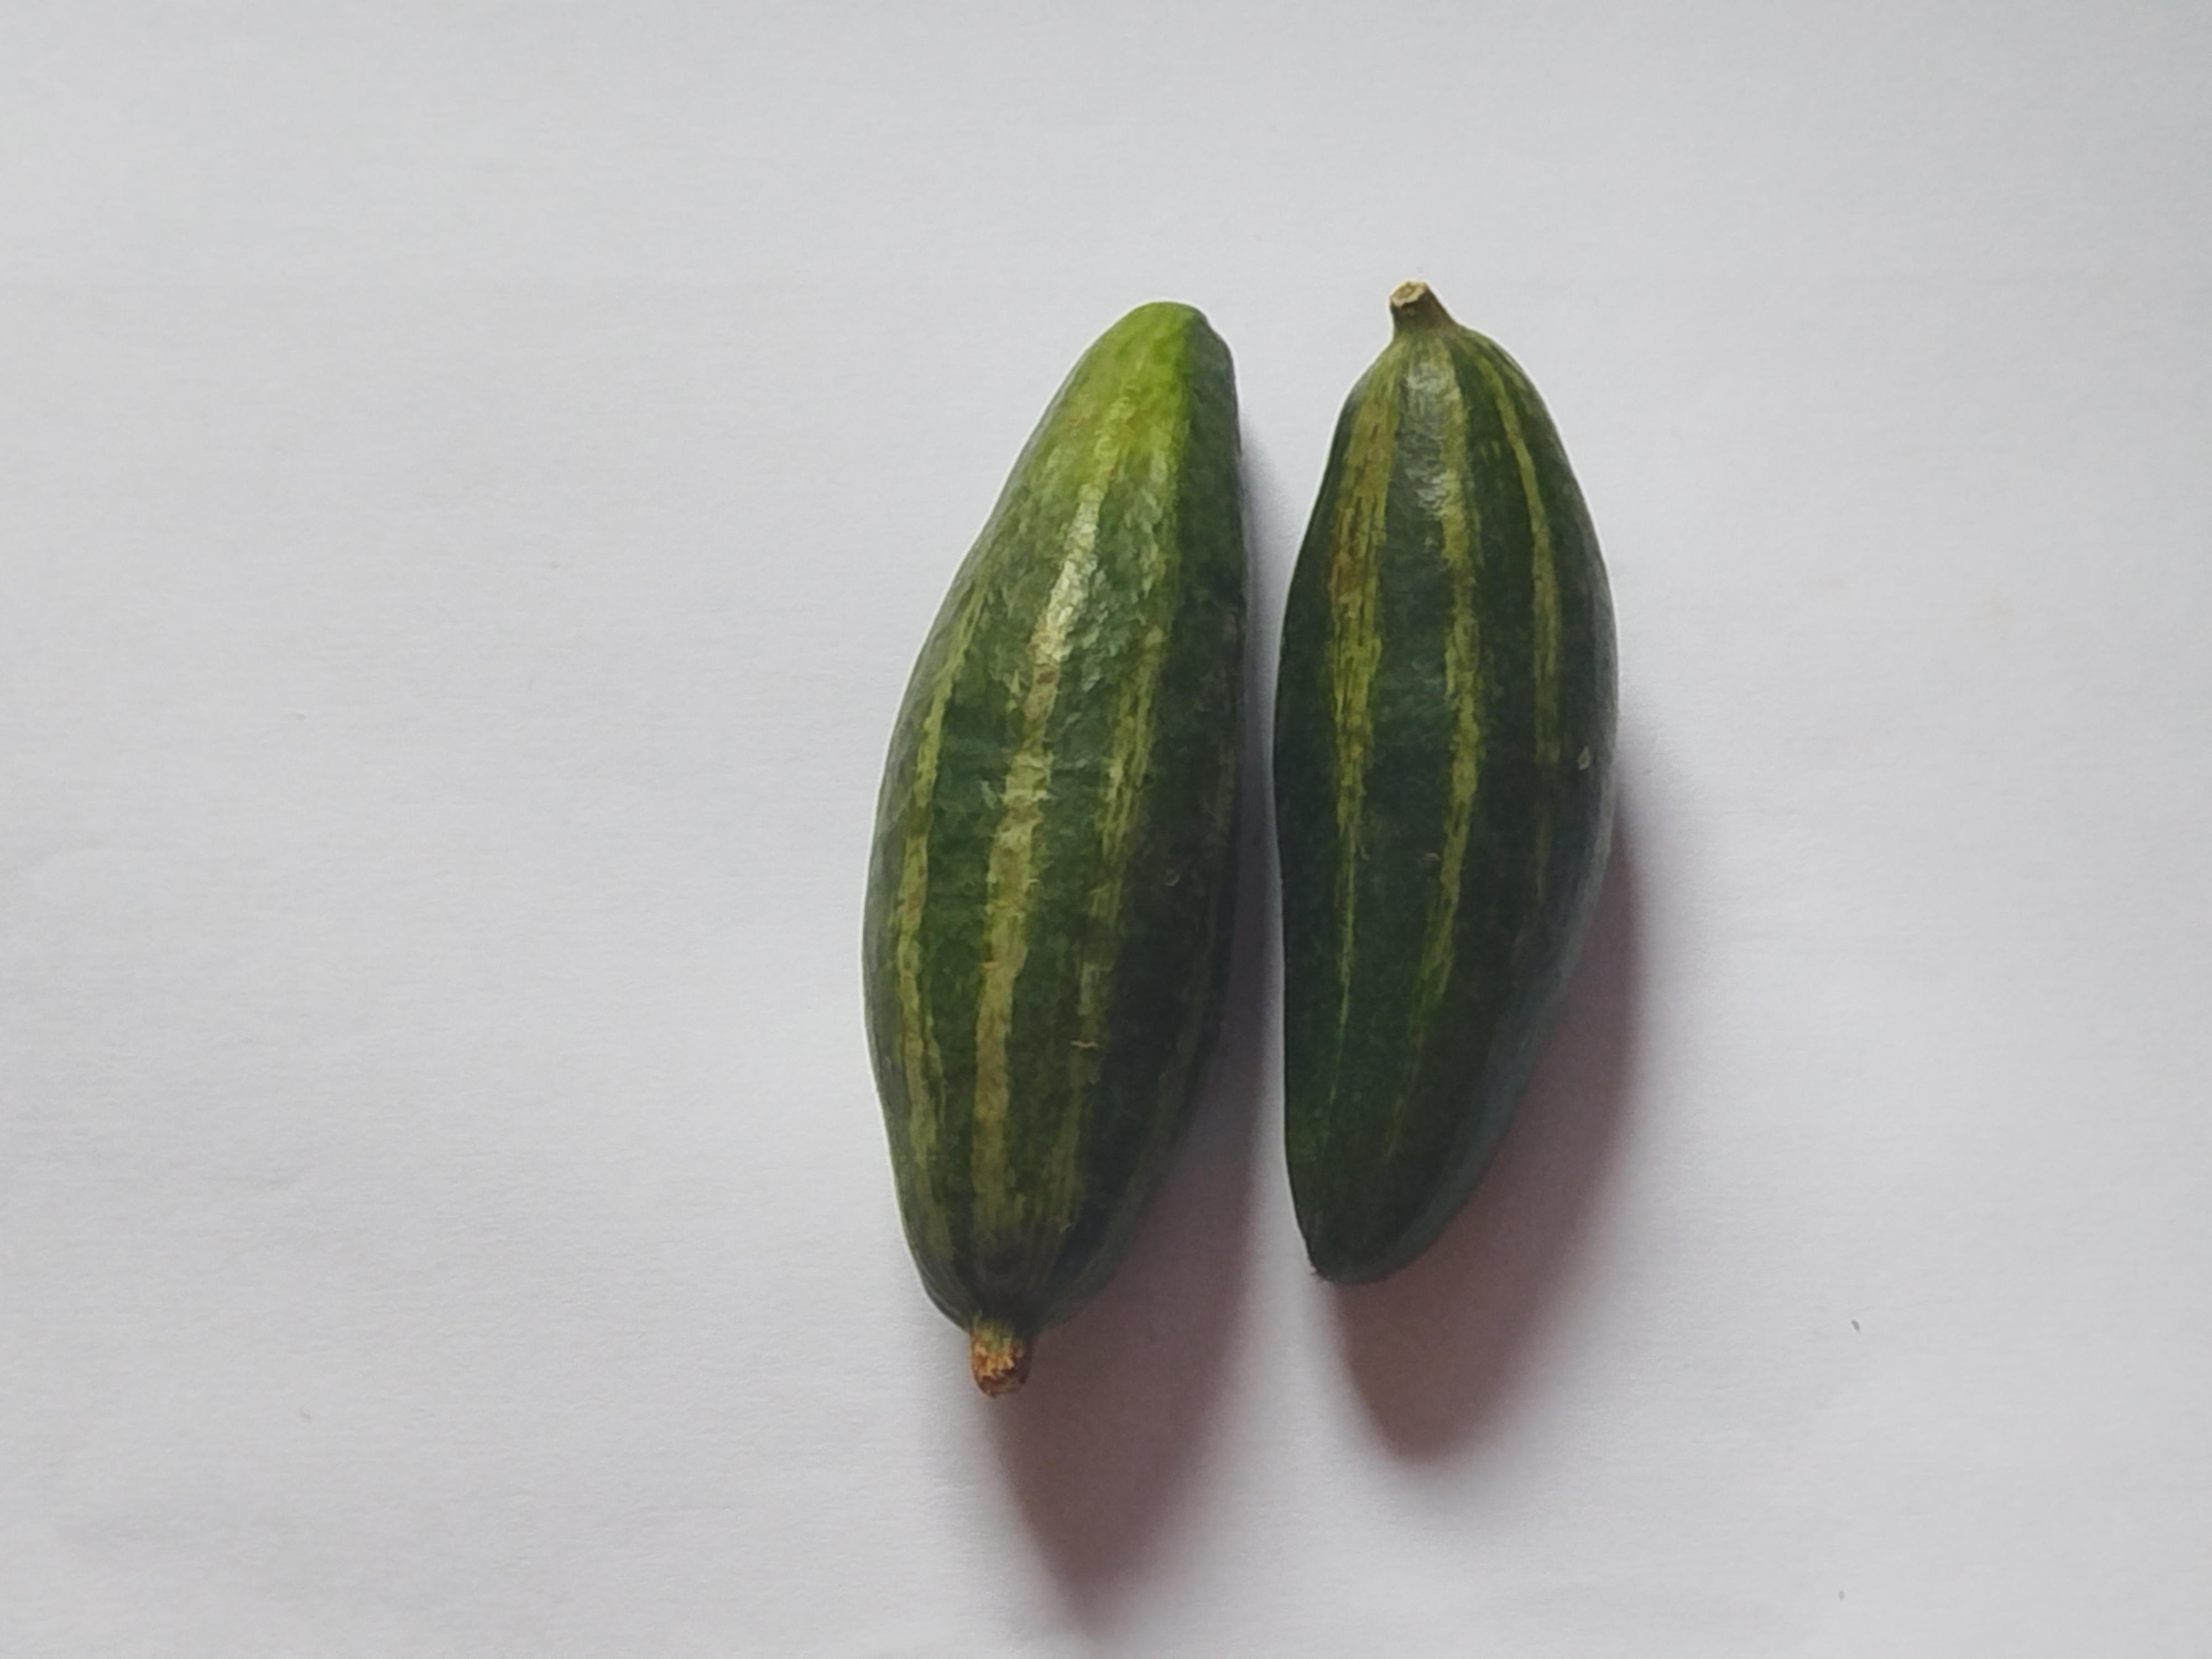
Label: Pointed gourd